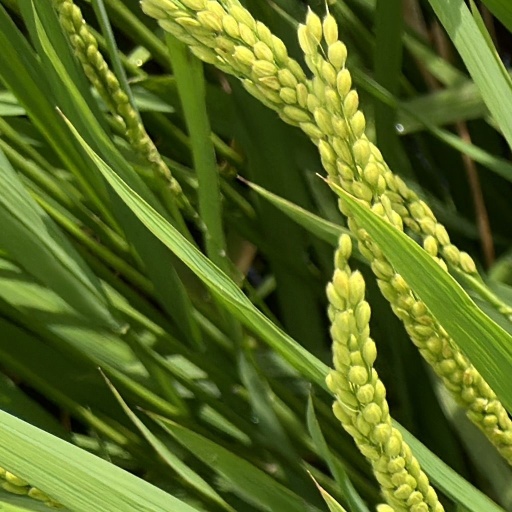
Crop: rice